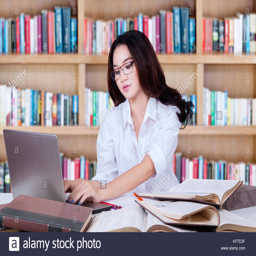
pretty high school student with long hair and wearing glasses , studying in the library while using laptop on desk